Silver

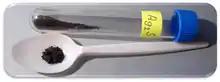
Silver(I) sulfide

Silver and gold have rather low chemical affinities for oxygen, lower than copper, and it is therefore expected that silver oxides are thermally quite unstable. Soluble silver(I) salts precipitate dark-brown silver(I) oxide, AgO, upon the addition of alkali. (The hydroxide AgOH exists only in solution; otherwise it spontaneously decomposes to the oxide.) Silver(I) oxide is very easily reduced to metallic silver, and decomposes to silver and oxygen above 160 °C. This and other silver(I) compounds may be oxidised by the strong oxidising agent peroxodisulfate to black AgO, a mixed silver(I,III) oxide of formula AgAgO. Some other mixed oxides with silver in non-integral oxidation states, namely AgO and AgO, are also known, as is AgO which behaves as a metallic conductor.